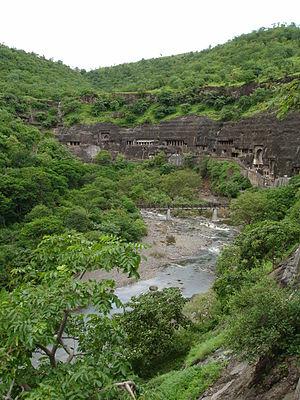
Ajantâ est un village de l'État indien de Maharashtra, près d'Aurangabad, célèbre pour son groupe de 29 grottes artificielles bouddhistes, creusées dans du basalte dur, dont trois inachevées ; des peintures et des sculptures remarquables les décorent. En 1983, le site d'Ajantâ a été classé au patrimoine mondial de l'humanité de l'UNESCO.